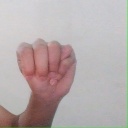
अक्षर: म